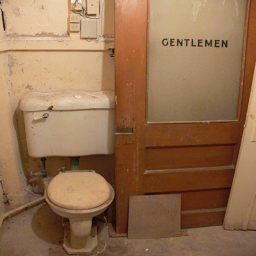
A small, old toilet next to a door that reads "GENTLEMEN".
A dirty bathroom with a toilet and the door propped open.
a brown door  that says gentlemen and a toilet
A bathroom for gentlemen has a toilet and a missing doorknob.
A toilet sitting in a bathroom that is being remodeled.